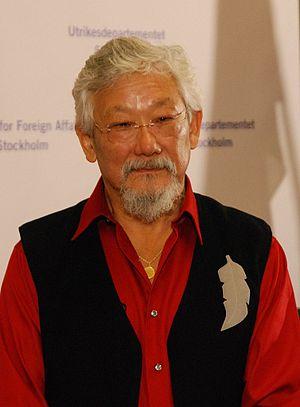
Le docteur David Takayoshi Suzuki, né le 24 mars 1936 à Vancouver, est un généticien canadien célèbre pour sa promotion des sciences et son militantisme écologiste. Il a reçu le Right Livelihood Award en 2009.